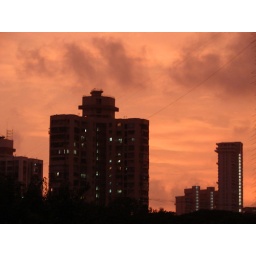
A wonderful orange - made even the ugly construction in the foreground look half way decent. From my office window